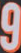
Number: 9